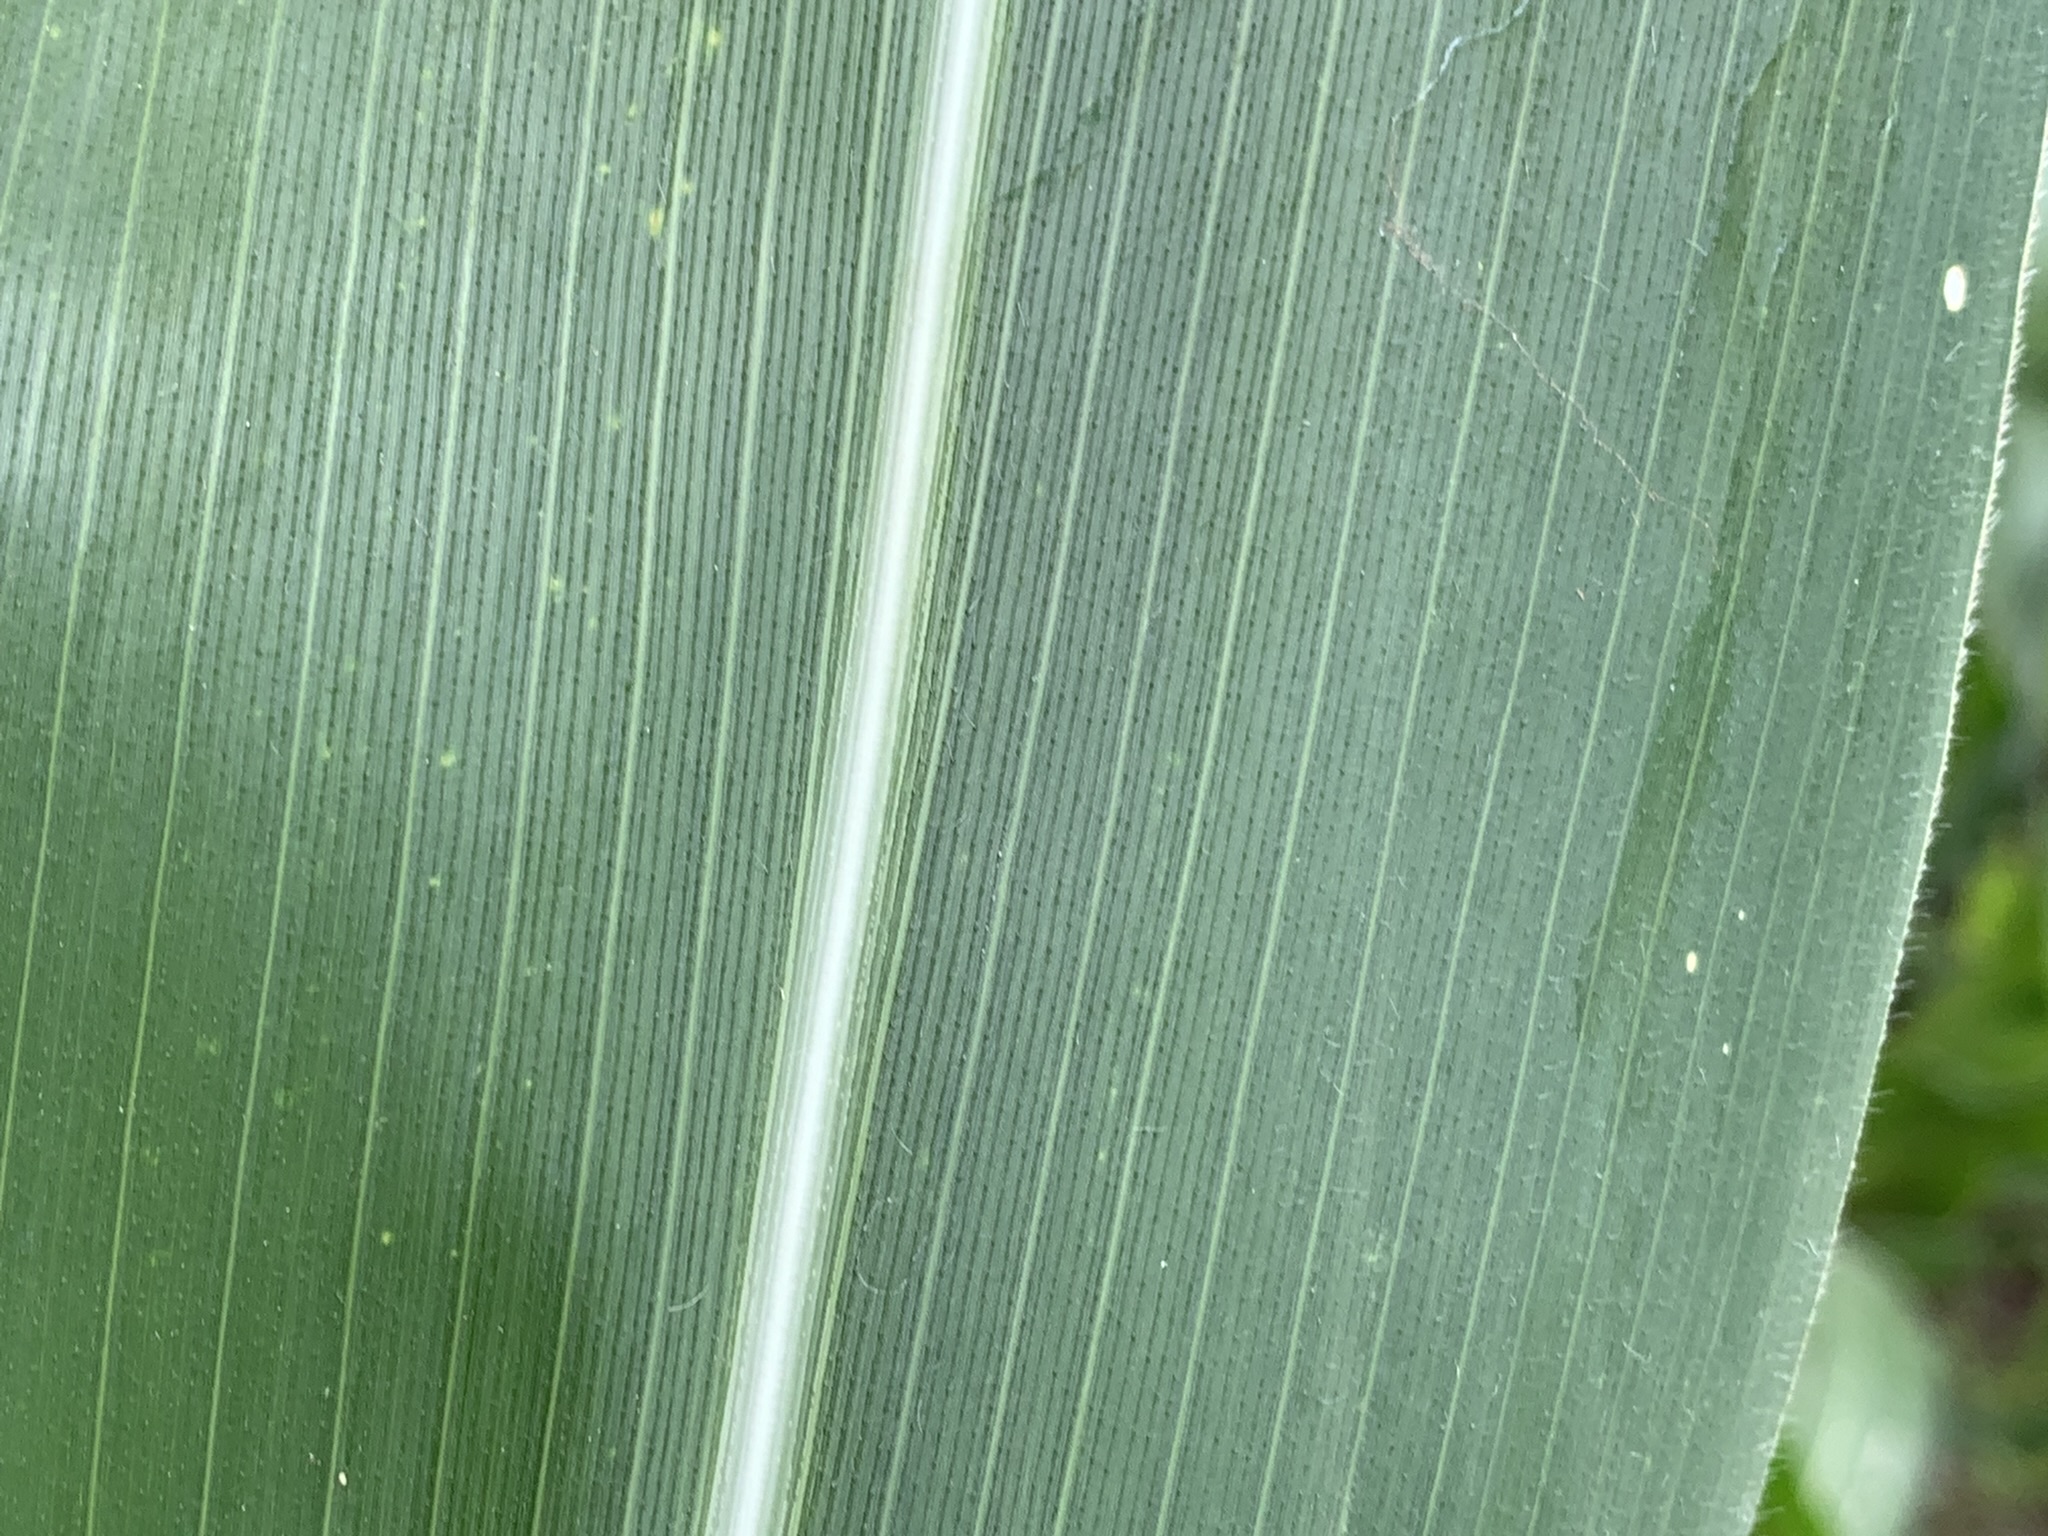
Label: Healthy